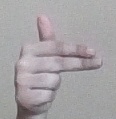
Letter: ghain